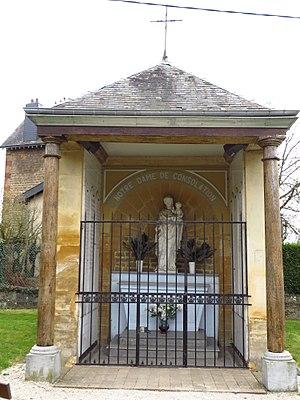
Floing Chapelle Notre-Dame de la Consolation
Floing est une commune française, située dans le département des Ardennes en région Grand Est.